Meadowbank Stadium

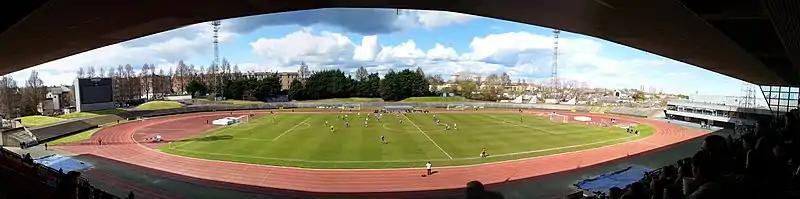
View of football match from Meadowbank's original stand

Meadowbank Stadium was built for the 1970 Commonwealth Games, at a cost of £2.8 million. It was opened by Prince Edward, Duke of Kent on 2 May 1970. The 1970 Games was one of the most successful in the history of the event. The 1986 Commonwealth Games were also held at Meadowbank, which became the first venue to host the Commonwealth Games twice. The 1986 Games suffered a financial deficit and were widely boycotted due to the support of the British Government for the apartheid regime in South Africa.